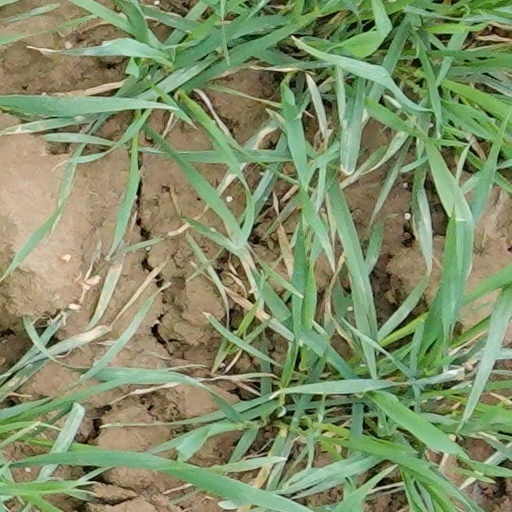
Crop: wheat